Describe the emotion expressed in this image:  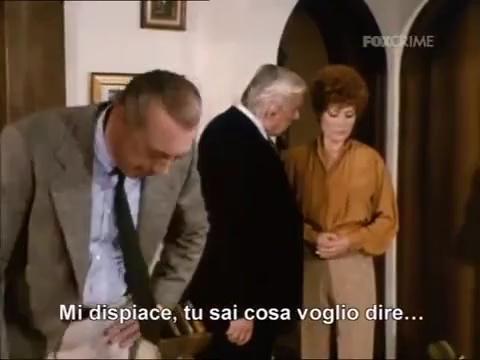
This person displays Suffering, valence and arousal with low intensity.